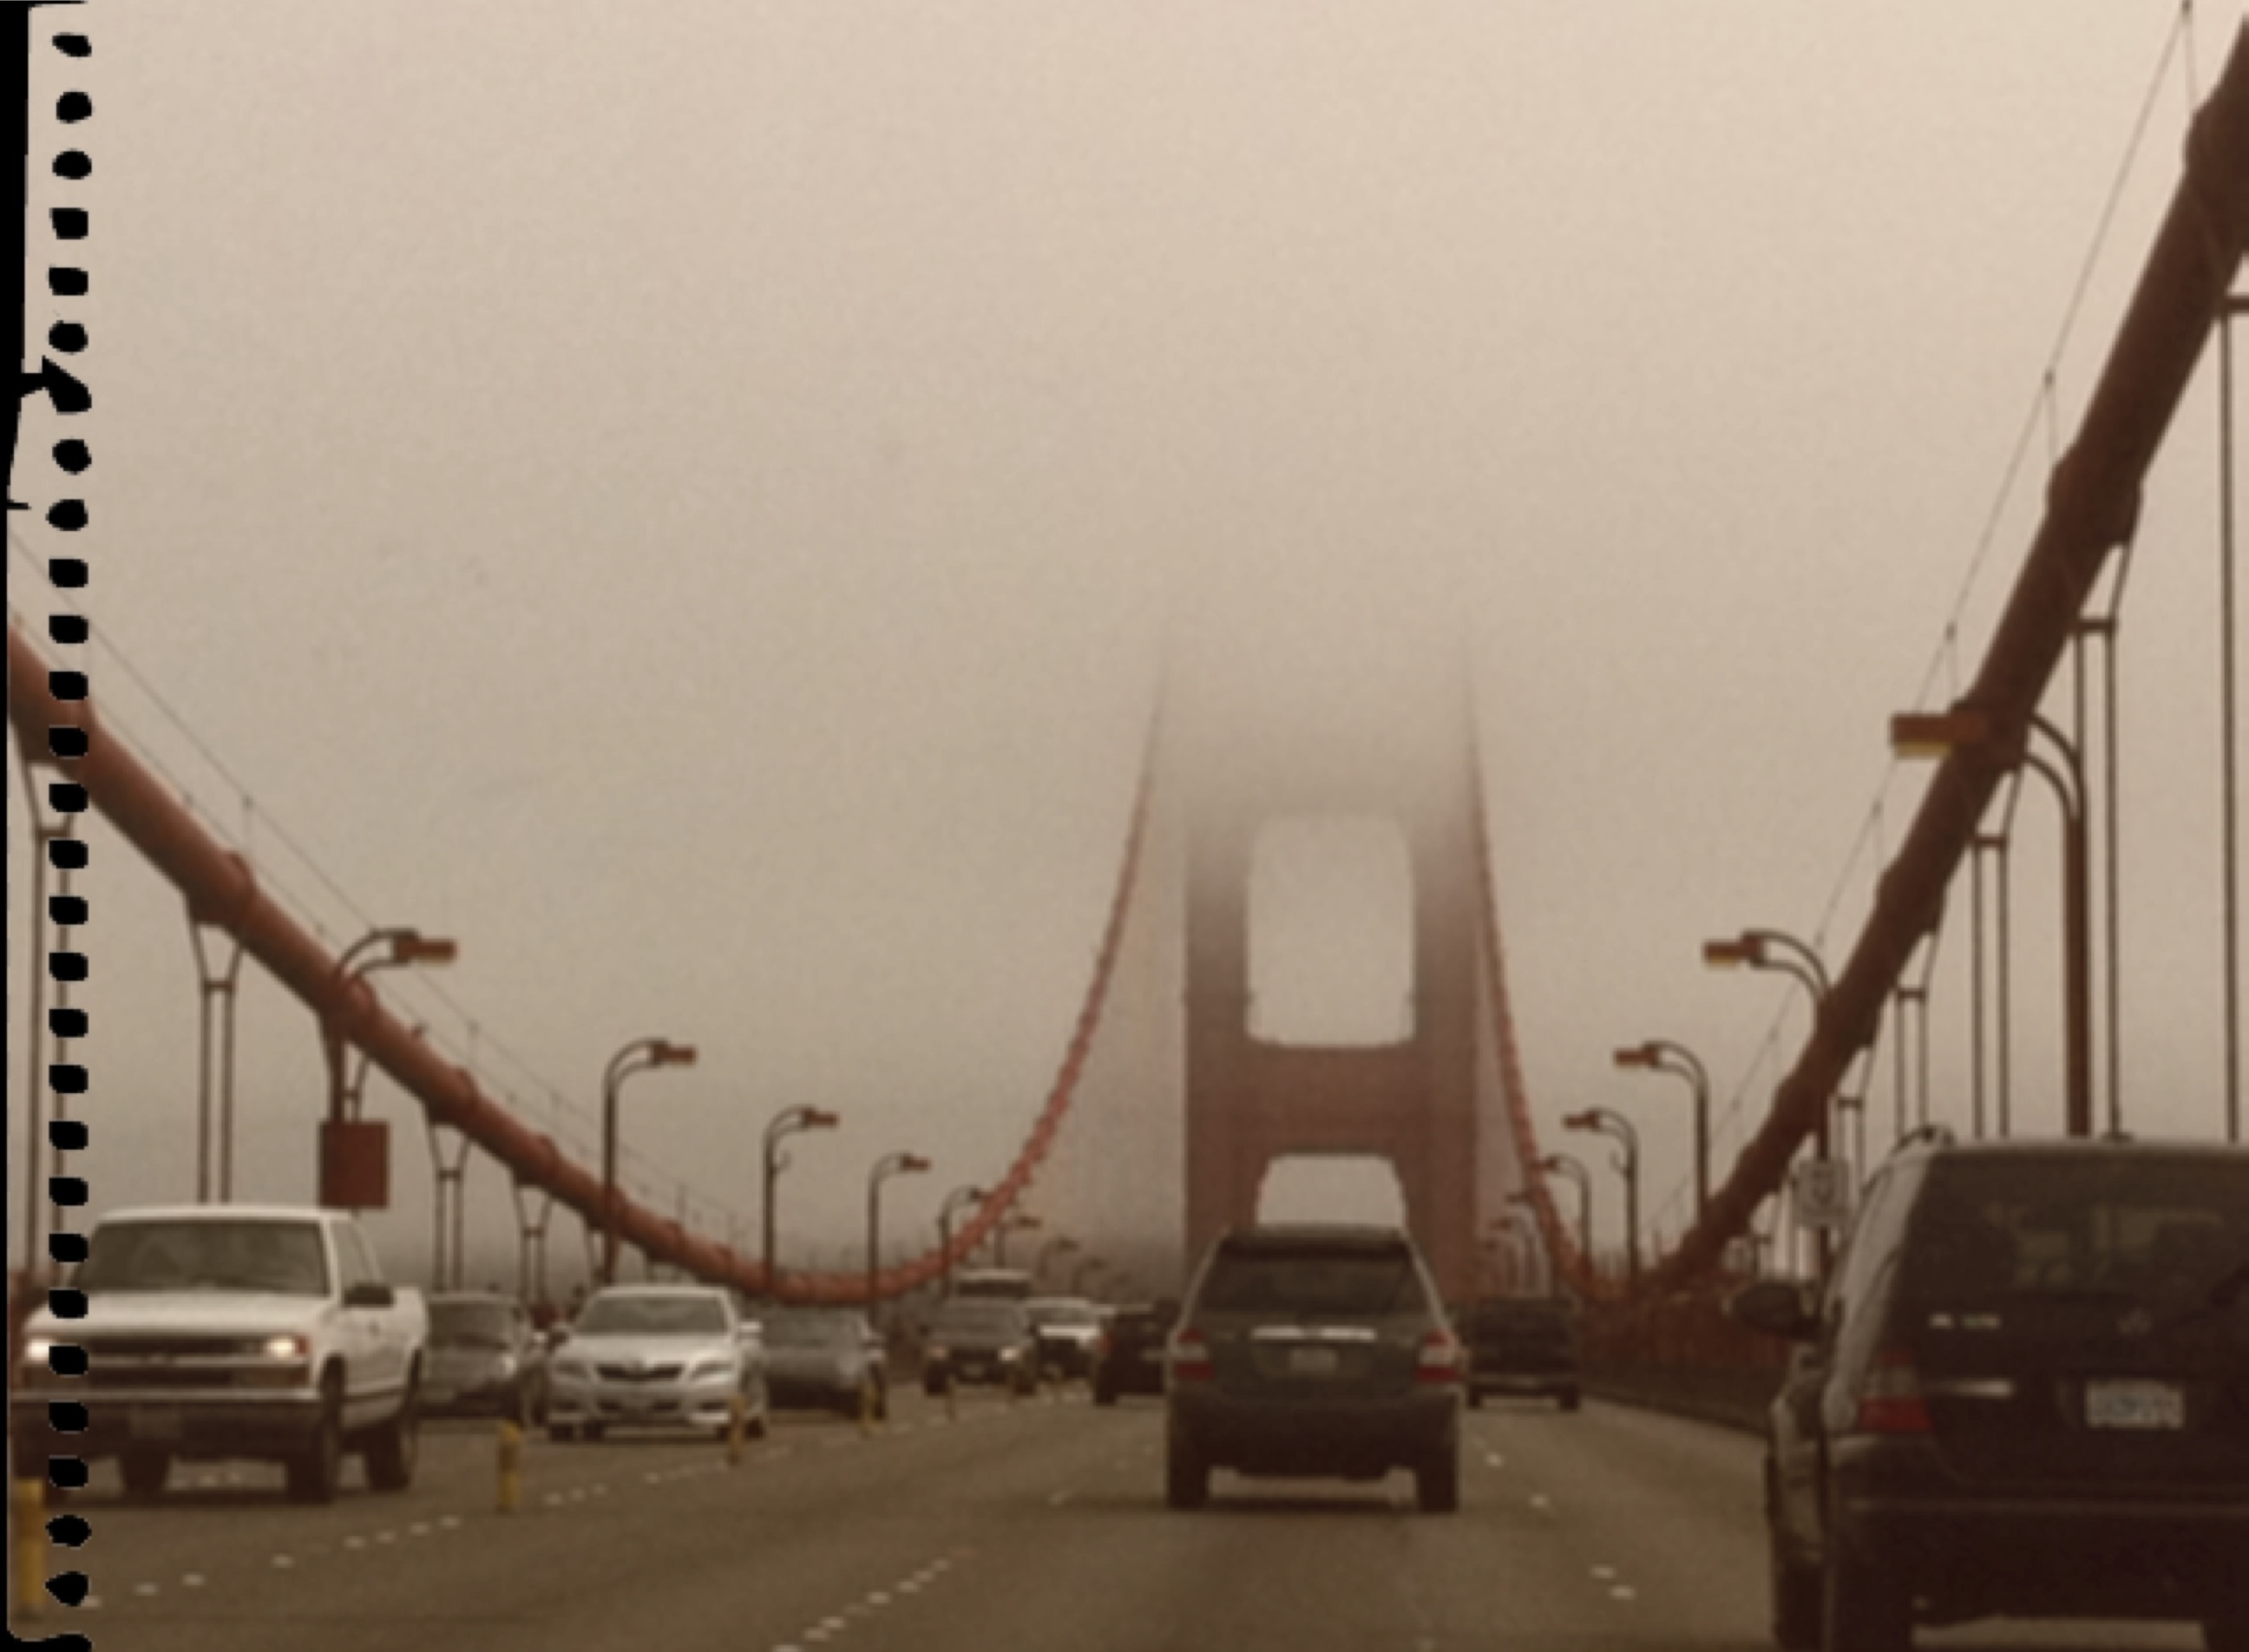
iphone, bridge, mast, 2010365